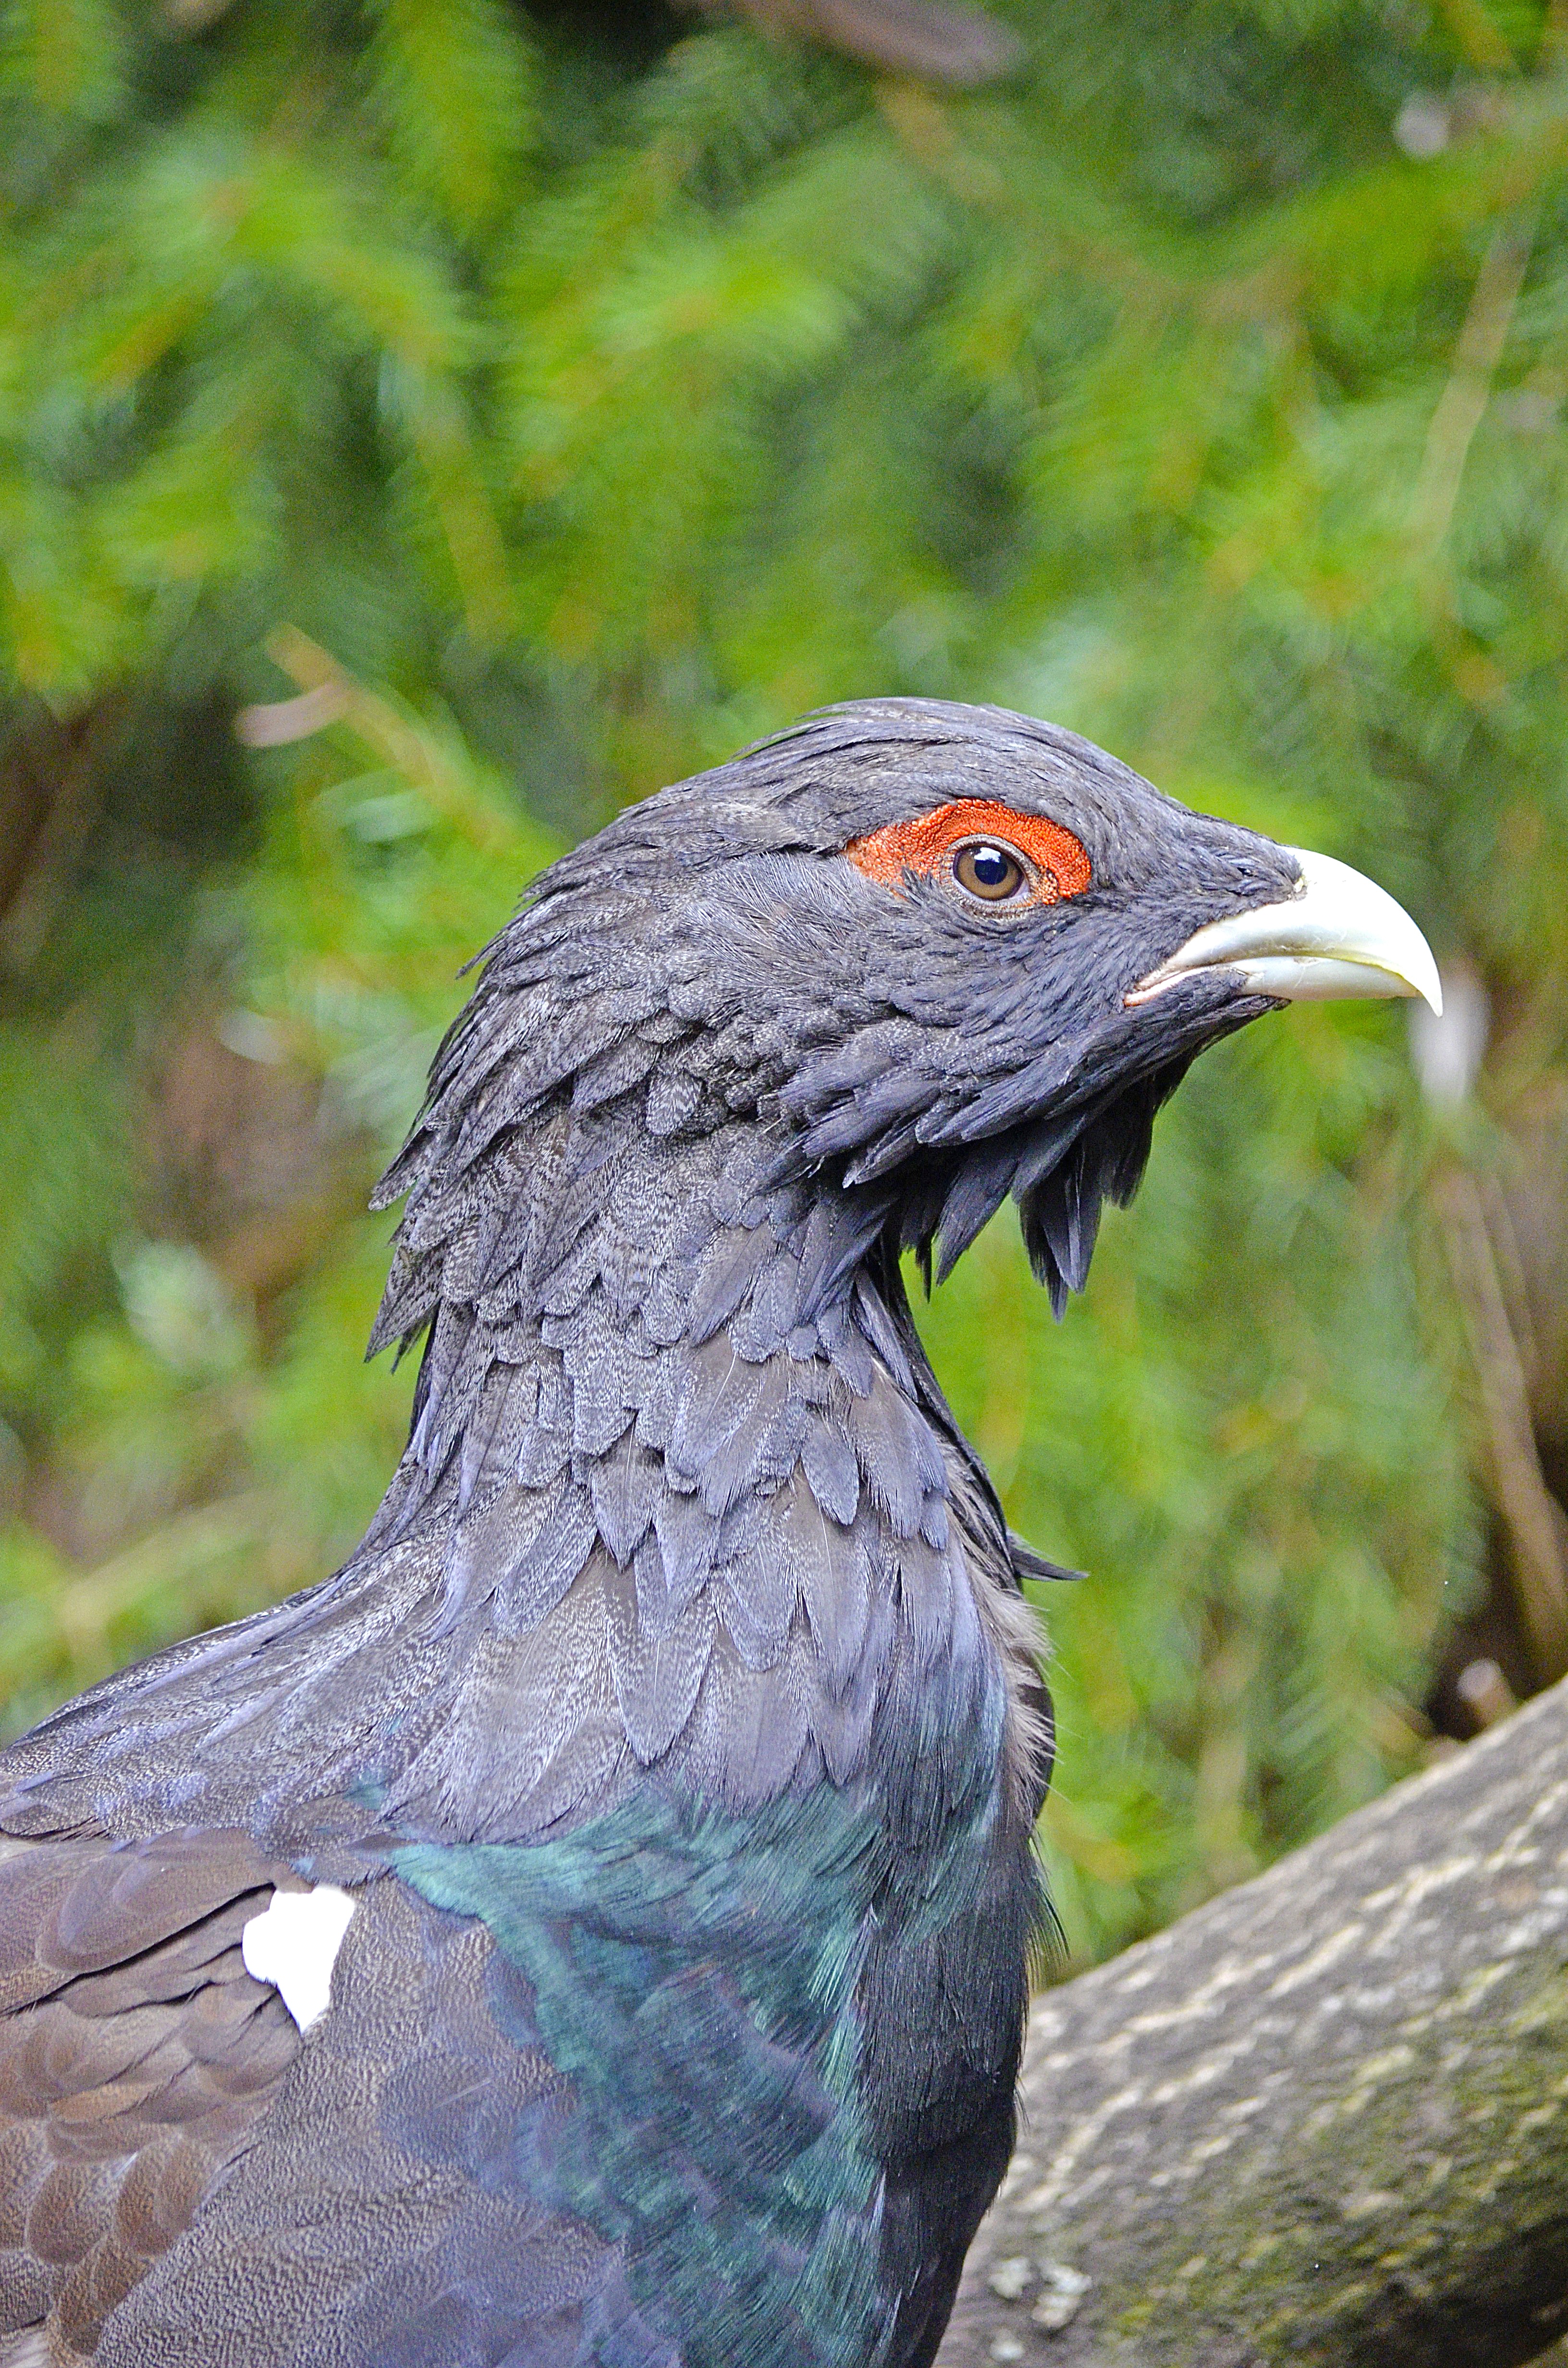
nature, bird, wildlife, europe, beak, asia, colorful, fauna, plumage, vertebrate, peafowl, species, males, forest dwellers, pheasant like, wild turkey, auerhahn, wild truthuhn, tetrao urugallus